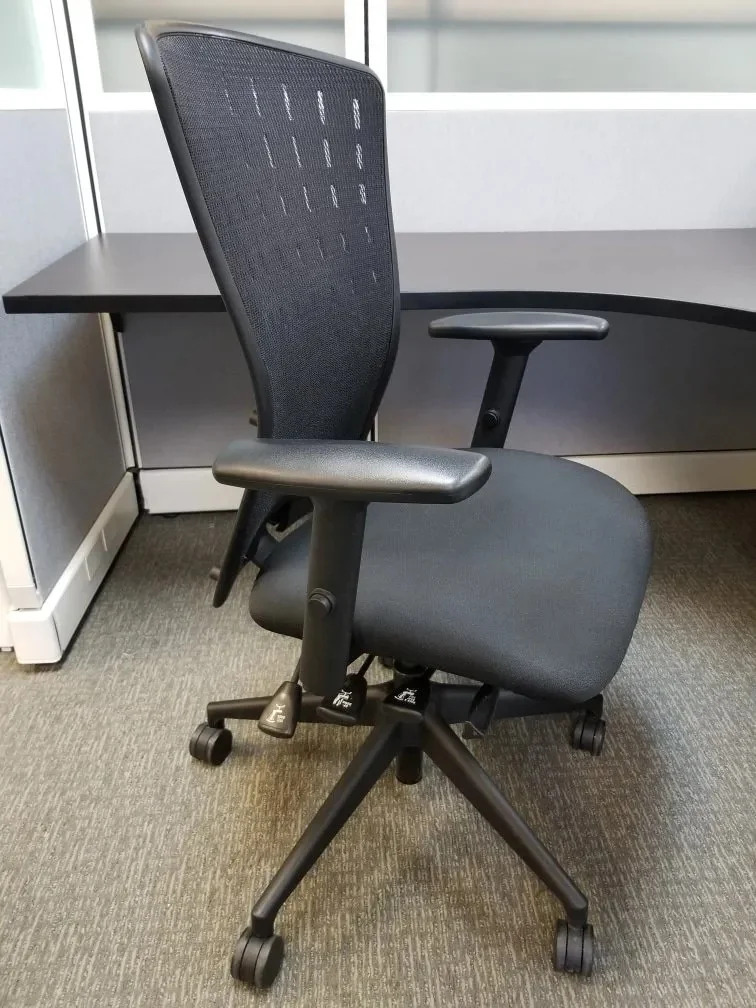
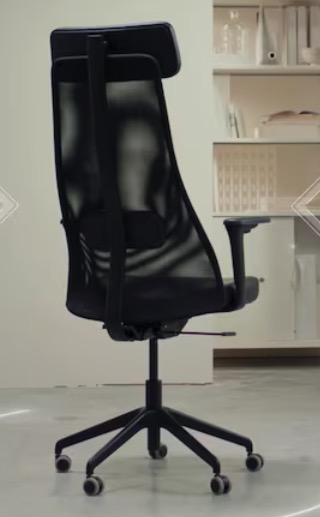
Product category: items_chair
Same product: no